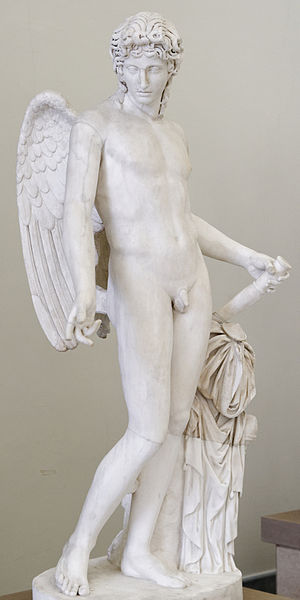
Græske guder / De udødelige guder / Personificerede begreber
Eros
Græske guder, gudinder, halvguder og mange andre guddomme fra den antikke græske mytologi og græske religion har ligheder med den romerske, græske og etruskiske religion.